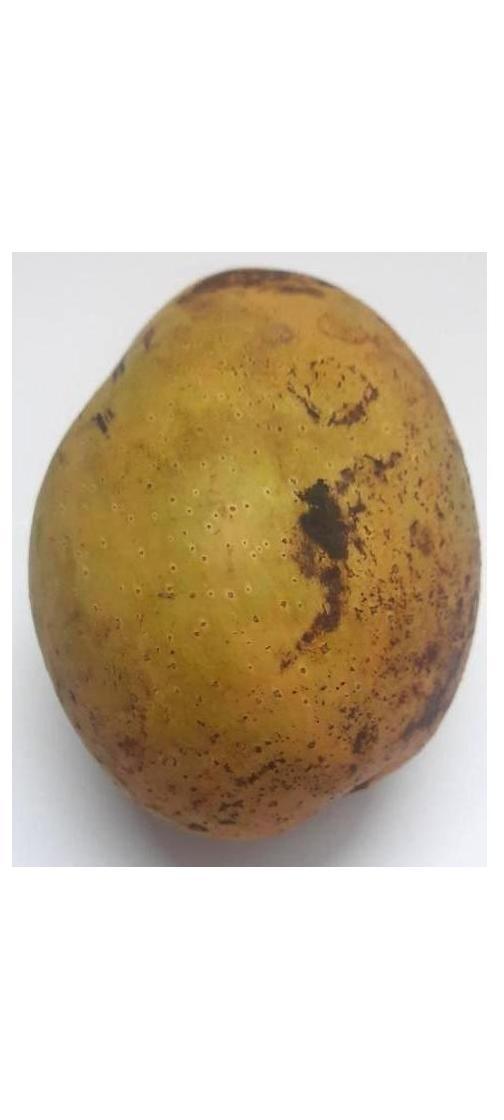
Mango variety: Ashshina Classic